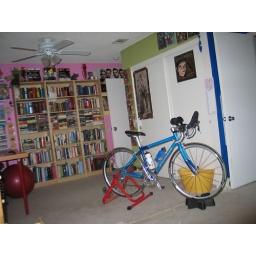
i set up my road bike in my office...in front of the television